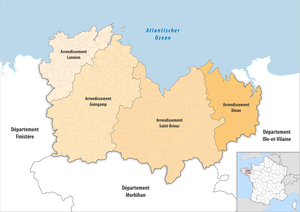
Le conseil général fut longtemps présidé par René Pleven. Ce dernier, au départ membre de l’UDSR, parti de centre gauche où a débuté un certain François Mitterrand, a peu à peu évolué vers le centre droit. Il fut deux fois Président du Conseil sous la IVᵉ République. Le radical trégorrois Pierre Bourdellès incarnait aussi cette tendance politique sous la IVᵉ et les débuts de la Vᵉ République.
Le département des Côtes-d'Armor comprend quatre arrondissements.